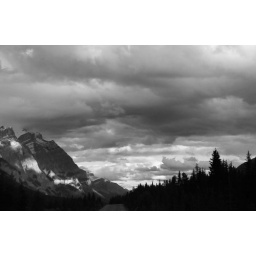
mountain road in mono